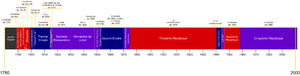
Les constitutions françaises sont les différents textes écrits qui ont organisé les institutions de la France à un moment donné de son histoire et primé sur les autres textes législatifs.
Le droit constitutionnel français est la branche du droit dont l'objet est l'étude de la Constitution, de sa sanction par le juge constitutionnel, mais aussi l'étude de l'ensemble des règles juridiques intéressant les institutions, le système de norme et les droits fondamentaux. Il s'intéresse aussi aux rapports entre ces normes. Il s'agit donc d'une branche qui a toujours été proche de la science politique et a fini par conquérir son autonomie en France dès la IIIe République, qui est une étape charnière de la vie de cette matière.